Rem Koolhaas

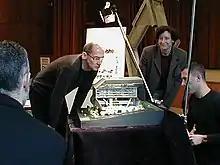
Rem Koolhaas inspecting the Seattle Central Library model in 2005

Koolhaas first came to public and critical attention with OMA (The Office for Metropolitan Architecture), the office he founded in 1975 together with architects Elia Zenghelis, Zoe Zenghelis and Madelon Vriesendorp in London. They were later joined by one of Koolhaas's students, Zaha Hadid – who would soon go on to achieve success in her own right. An early work which would mark their difference from the then dominant postmodern classicism of the late 1970s, was their contribution to the Venice Biennale of 1980, curated by Italian architect Paolo Portoghesi, titled "The Presence of the Past". Each architect had to design a stage-like "frontage" to a Potemkin-type internal street; the façades by , Frank Gehry and OMA were the only ones that did not employ Post-Modern architecture motifs or historical references.